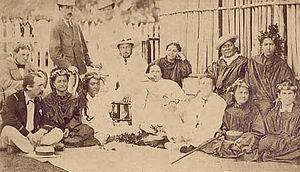
Groupe de femmes royales de Tahiti avec le prince Alfred, duc d'Édimbourg, et d'autres hommes européens. Photo carte-de-visite, 1870, photographe inconnu. Prince Alfred (fils de la Reine Victoria d'Angleterre) a visité Tahiti en 1870. Il est assis sur une chaise au centre. La femme se reposant sur son genou est Titaua Brander.